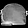
Label: Bag